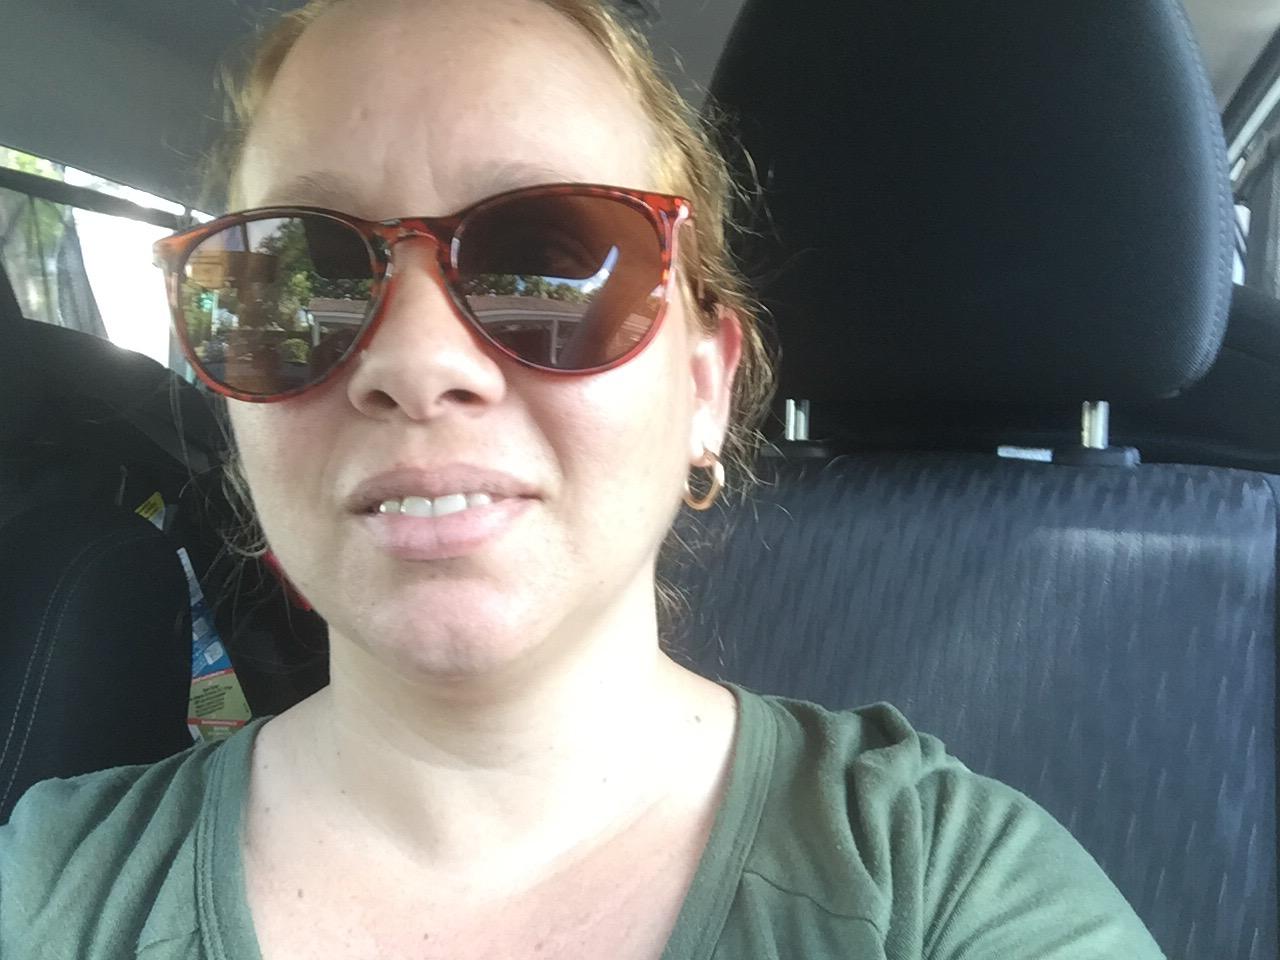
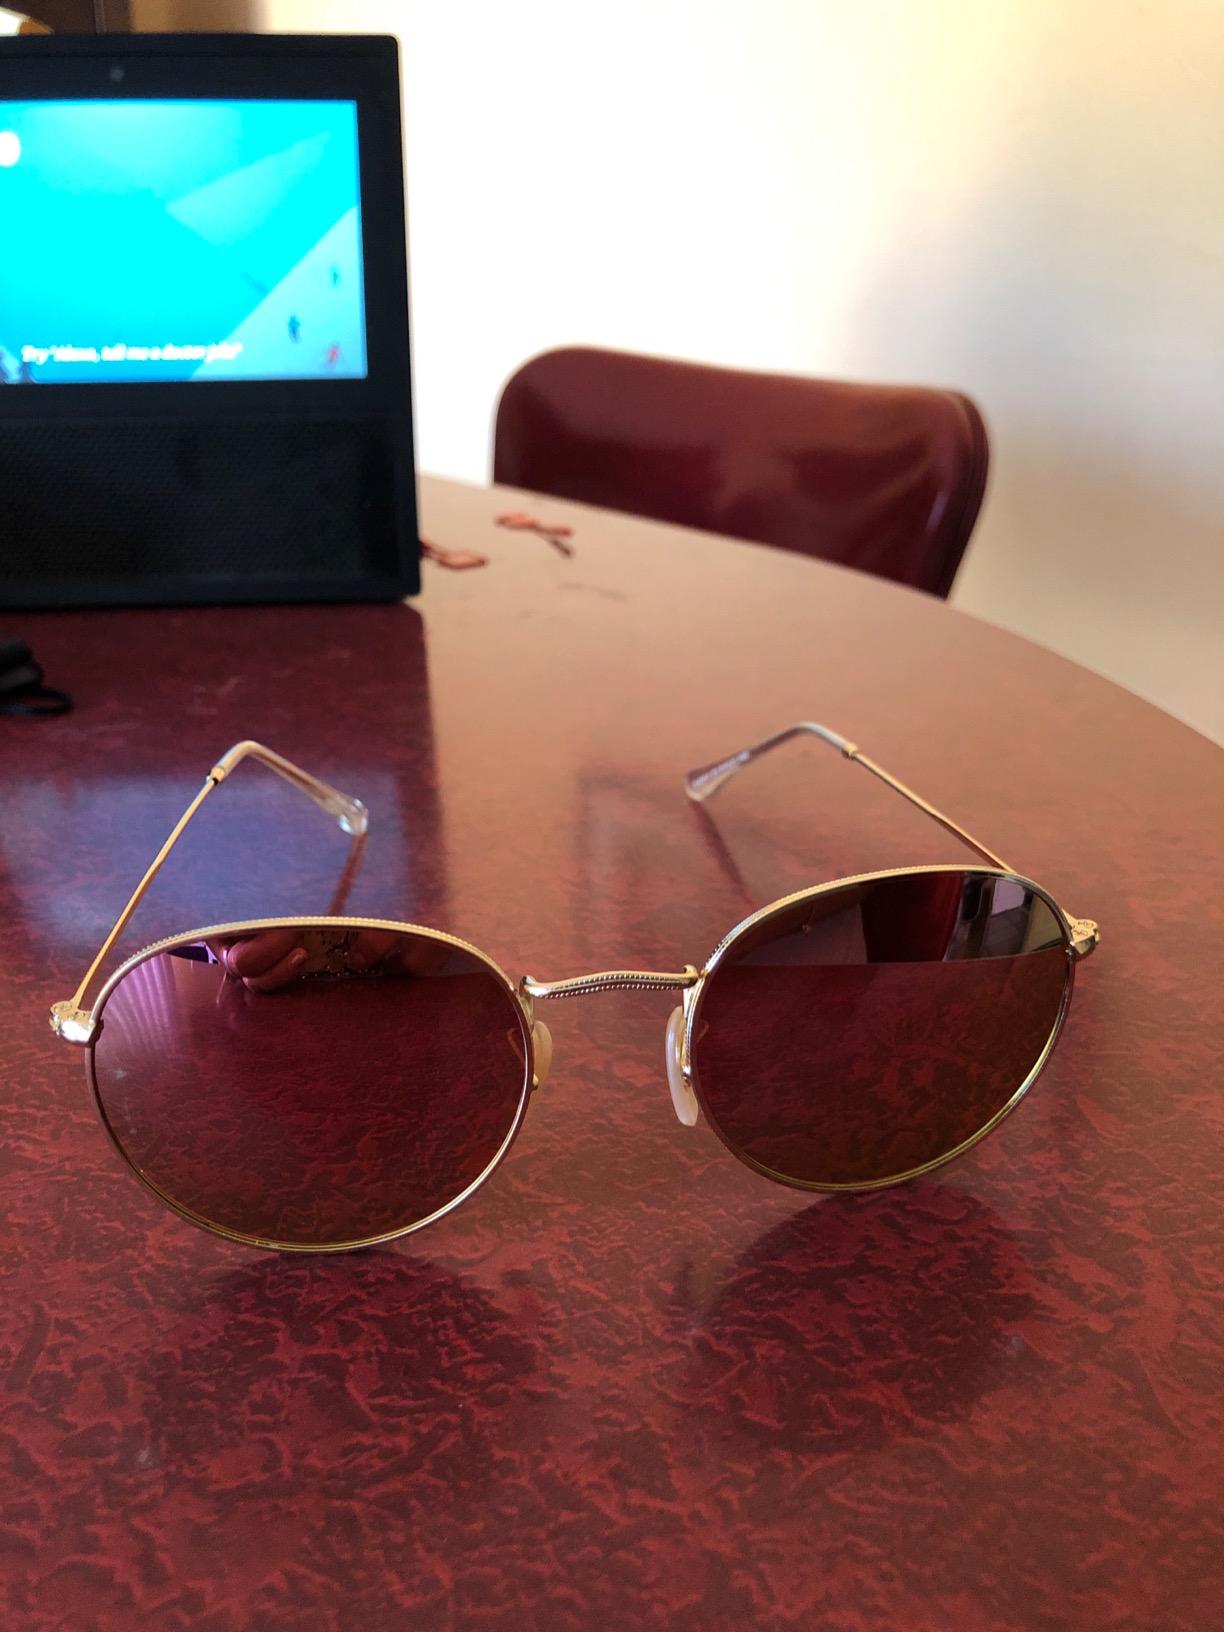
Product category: accessories_sunglasses
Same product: no